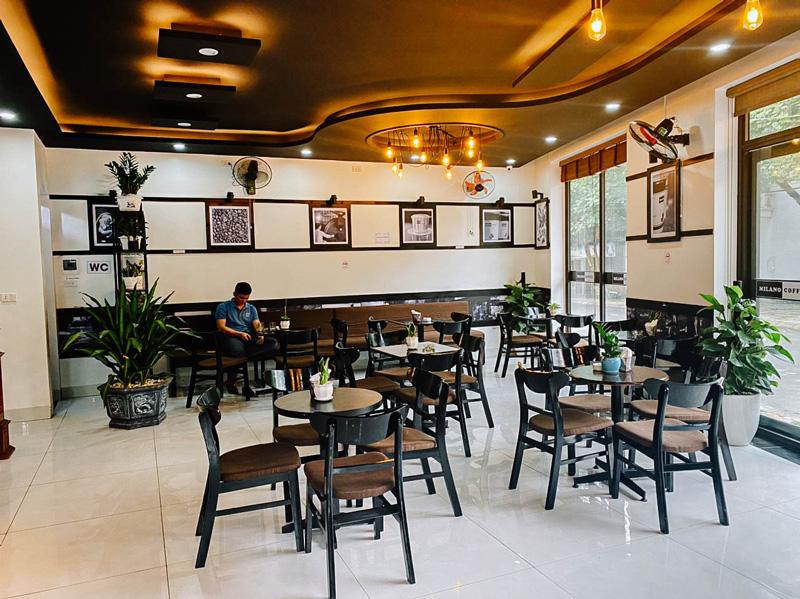
ở bên trong cửa hàng có một người đàn ông đang ngồi uống nước